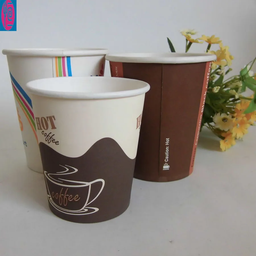
Label: paper